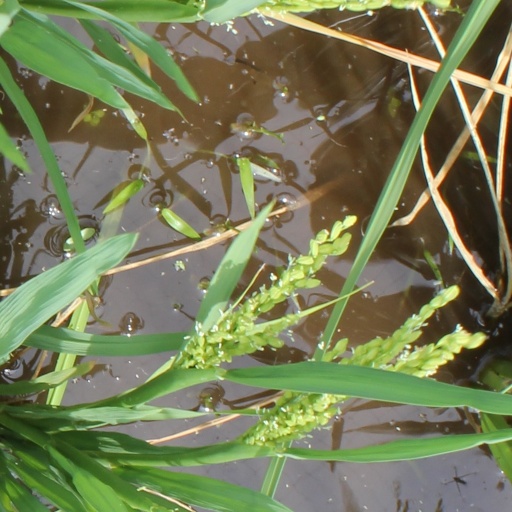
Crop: rice